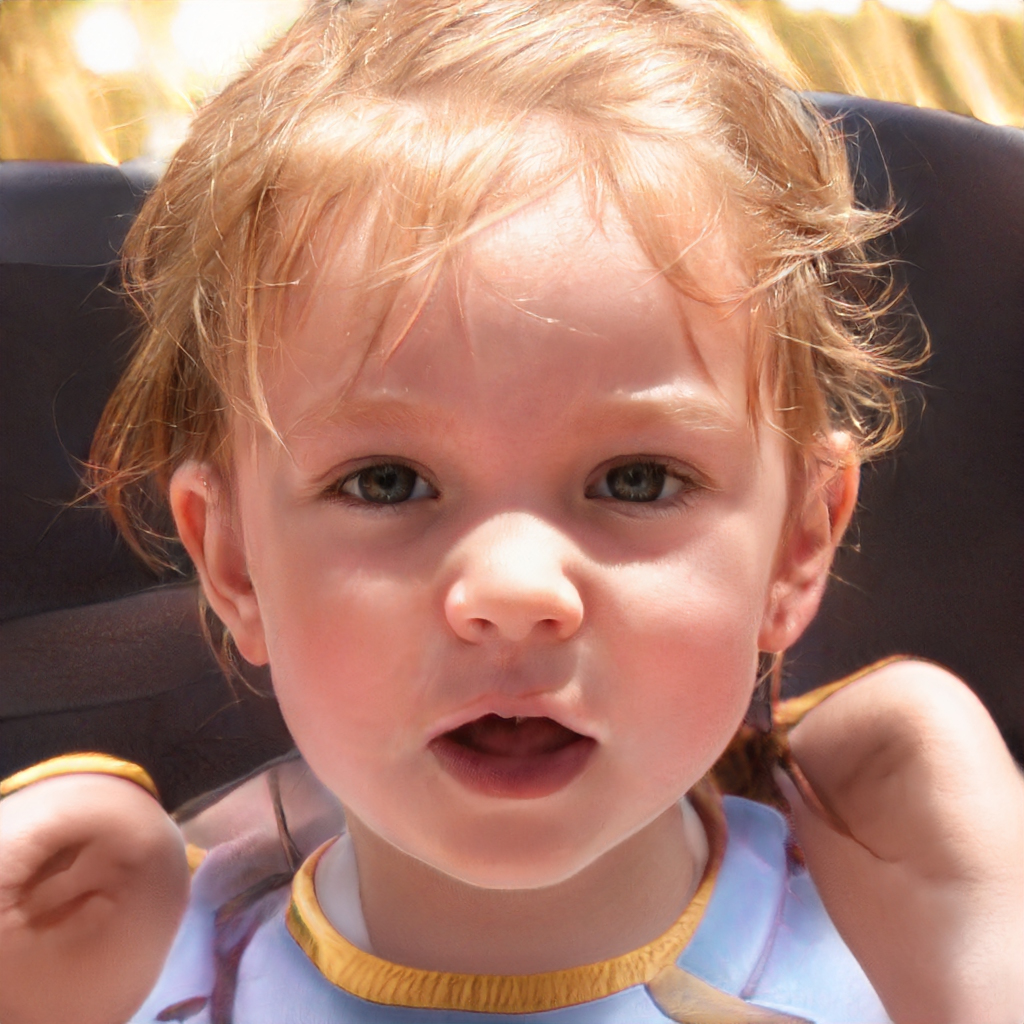
Gender: Male